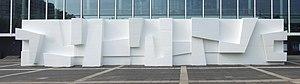
Robert Adams est un peintre et sculpteur britannique de tendance abstraite. Peu connu du grand public, Robert Adams est néanmoins considéré comme l'un des sculpteurs britanniques les plus importants de sa génération.